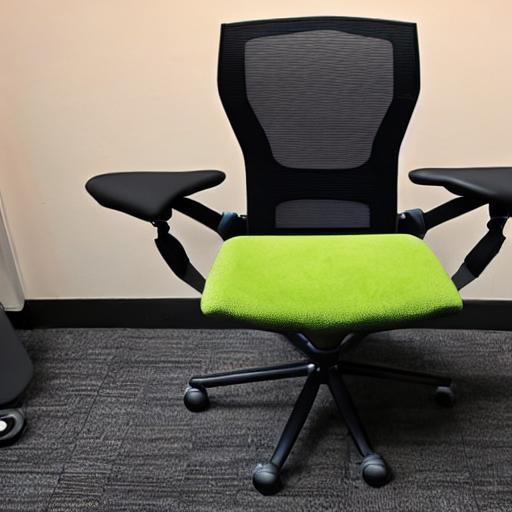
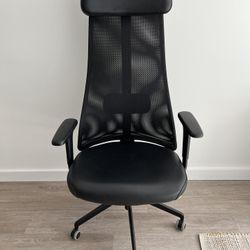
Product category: items_chair
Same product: no